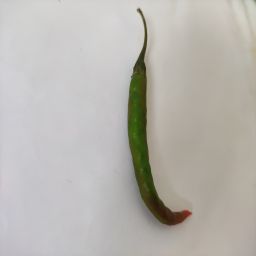
Crop: Chile Pepper
Quality: Ripe